Luise Jaide

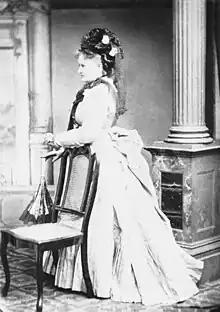
Luise Jaide in 1875

Luise Jaide (also Louise Jaide-Schlosser) (26 March 1842 – 2 January 1914) was a German operatic mezzo-soprano who had an active career during the latter half of the 19th century. Among her signature roles were Amneris in "Aida", Azucena in "Il trovatore", Frau Reich in "The Merry Wives of Windsor", Idamante in "Idomeneo", Irmentraud in "Der Waffenschmied", and Mary in "The Flying Dutchman". She is best remembered today for playing several roles in the first complete presentation of Richard Wagner's "The Ring Cycle" at the very first Bayreuth Festival in 1876.